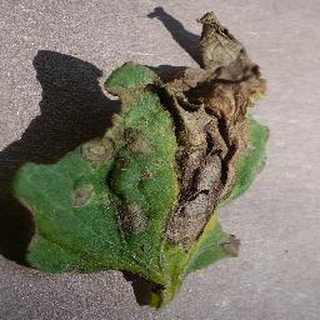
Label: tomato_early_blight